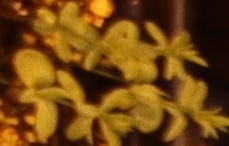
Label: Flax